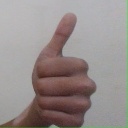
अक्षर: थ